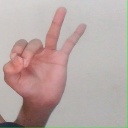
अक्षर: ण